Steve Sumner

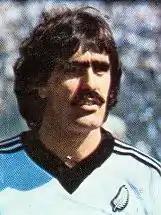

Steven Paul Sumner (2 April 1955 – 8 February 2017) was an English-born, New Zealand footballer who played as a midfielder. He was captain of the national team during the country's first successful campaign to qualify for the World Cup, in 1982. He is also the first New Zealander to score in the World Cup, doing so in the 54th minute in New Zealand's 1982 opening game against Scotland.